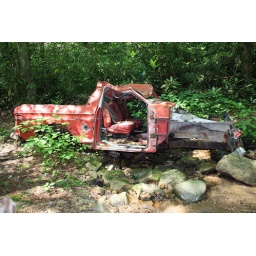
I found this truck while exploring a gated forest road near Dennis Cove.